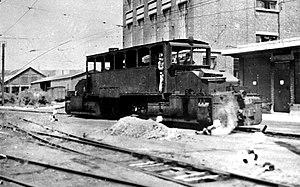
HL 0850 TYPE 23 ""GARRAT"" / HASSELT / COLLECTION DALLONS"
Liste du matériel roulant de la Société nationale des chemins de fer vicinaux.